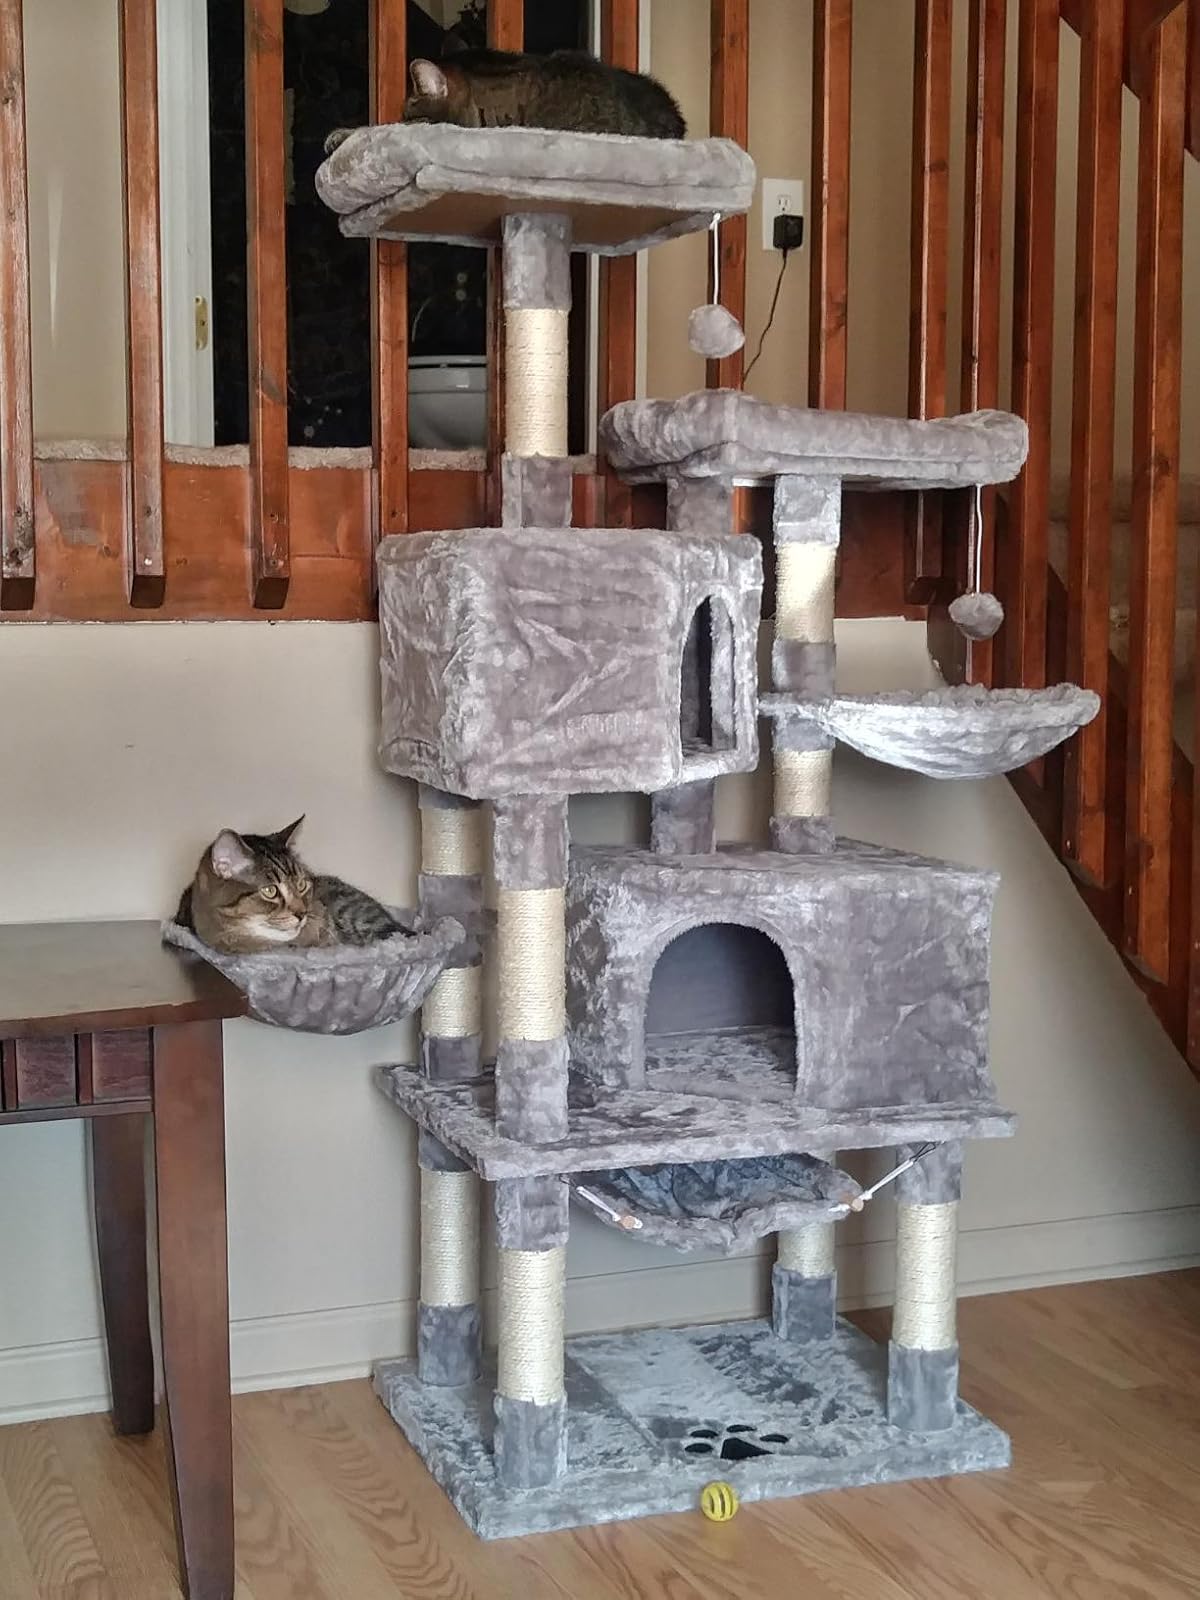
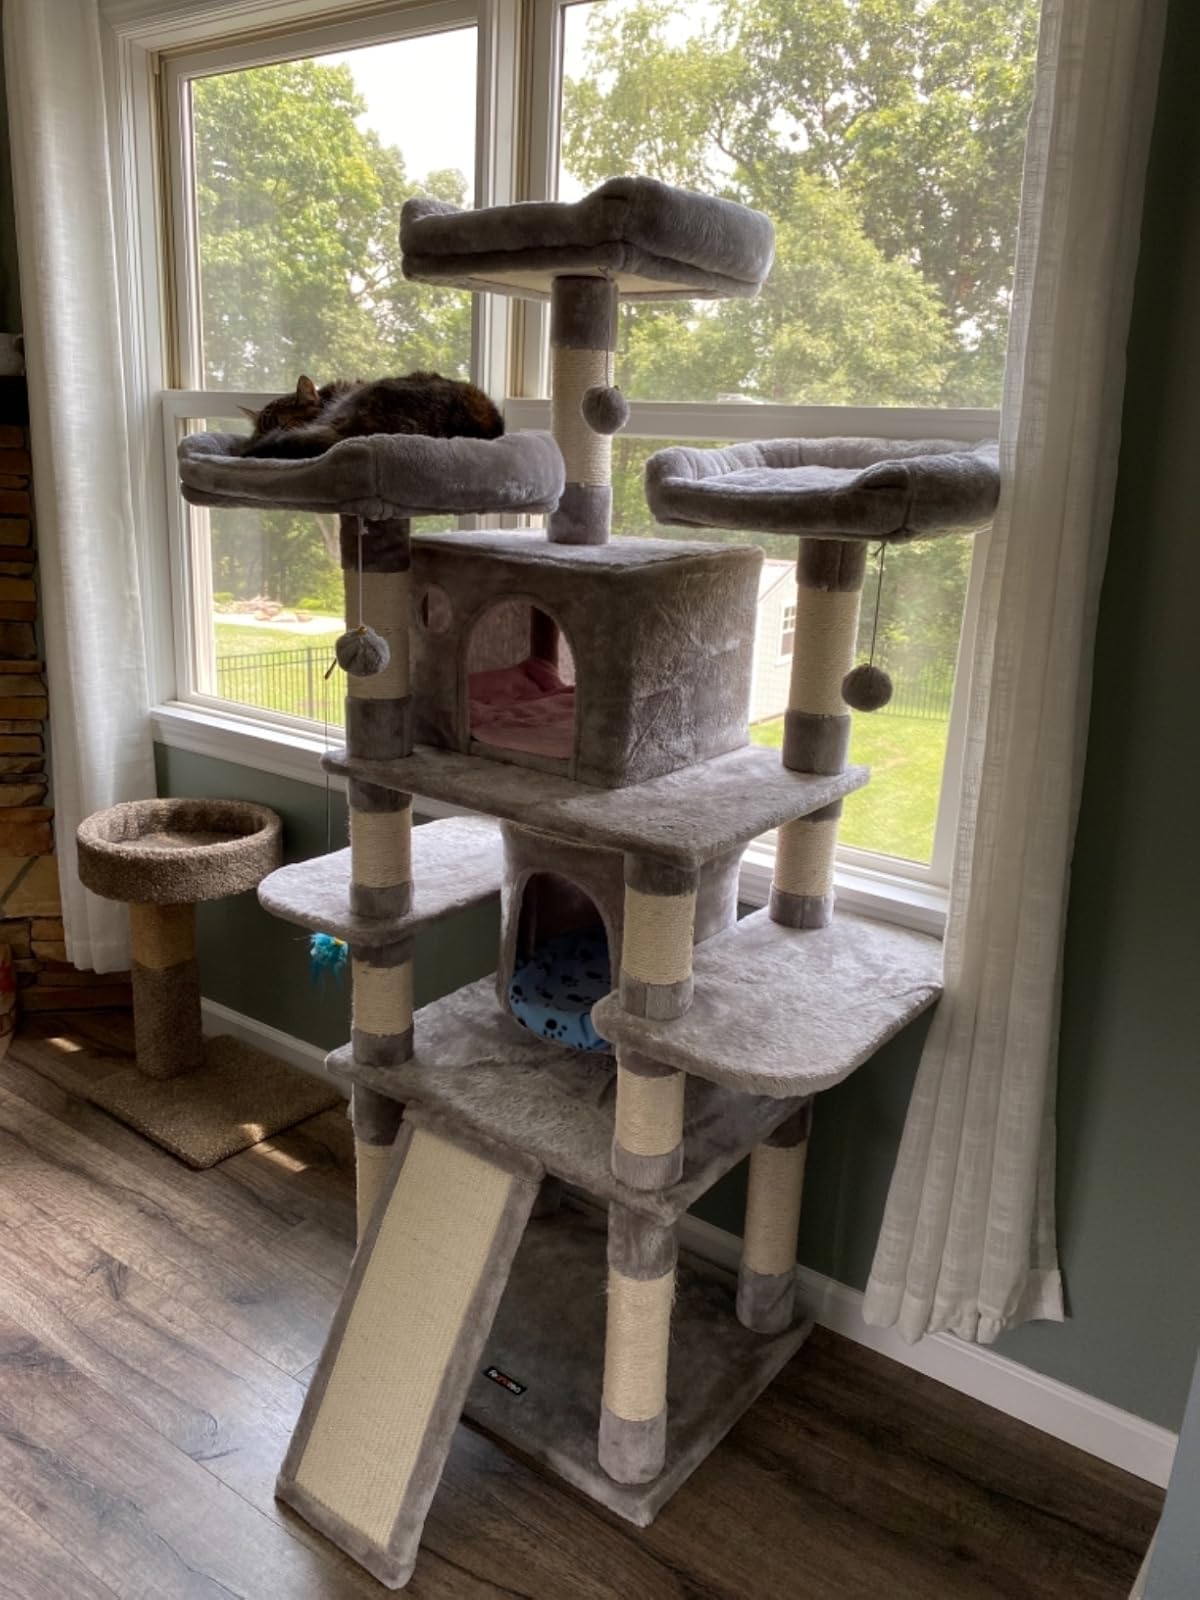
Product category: items_cat tree
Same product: no